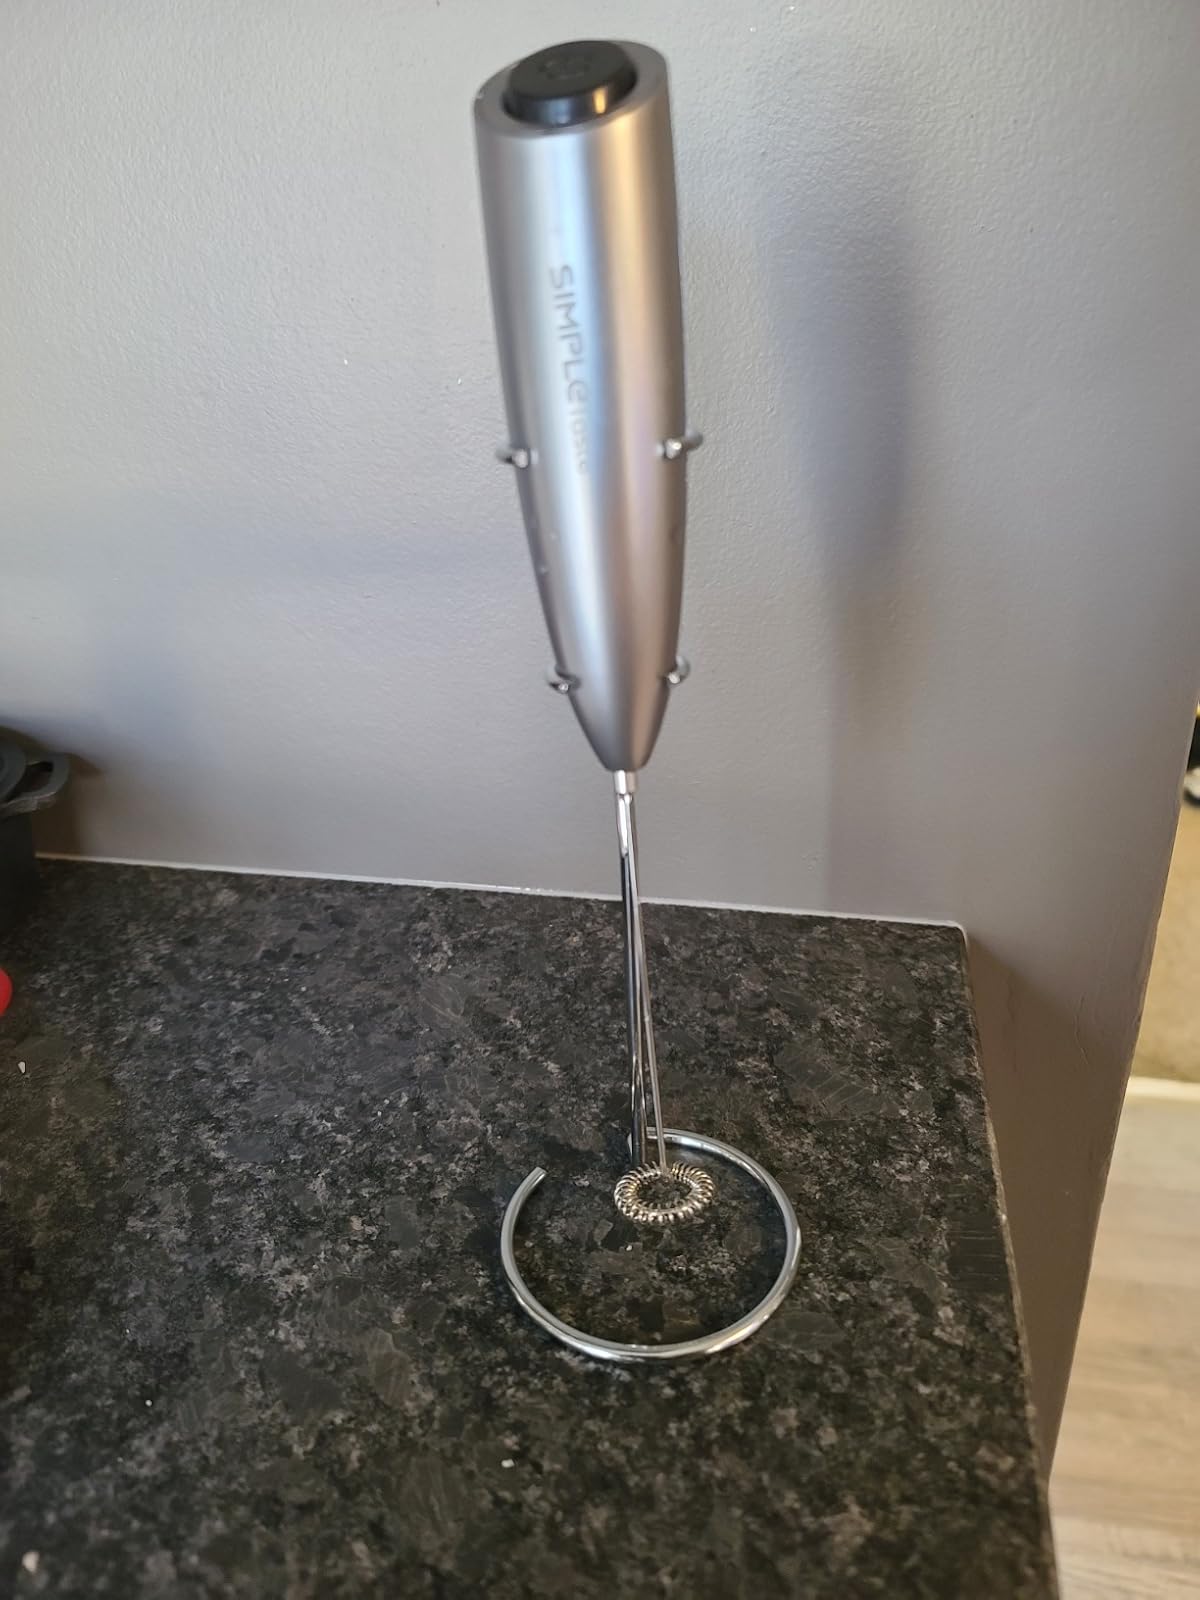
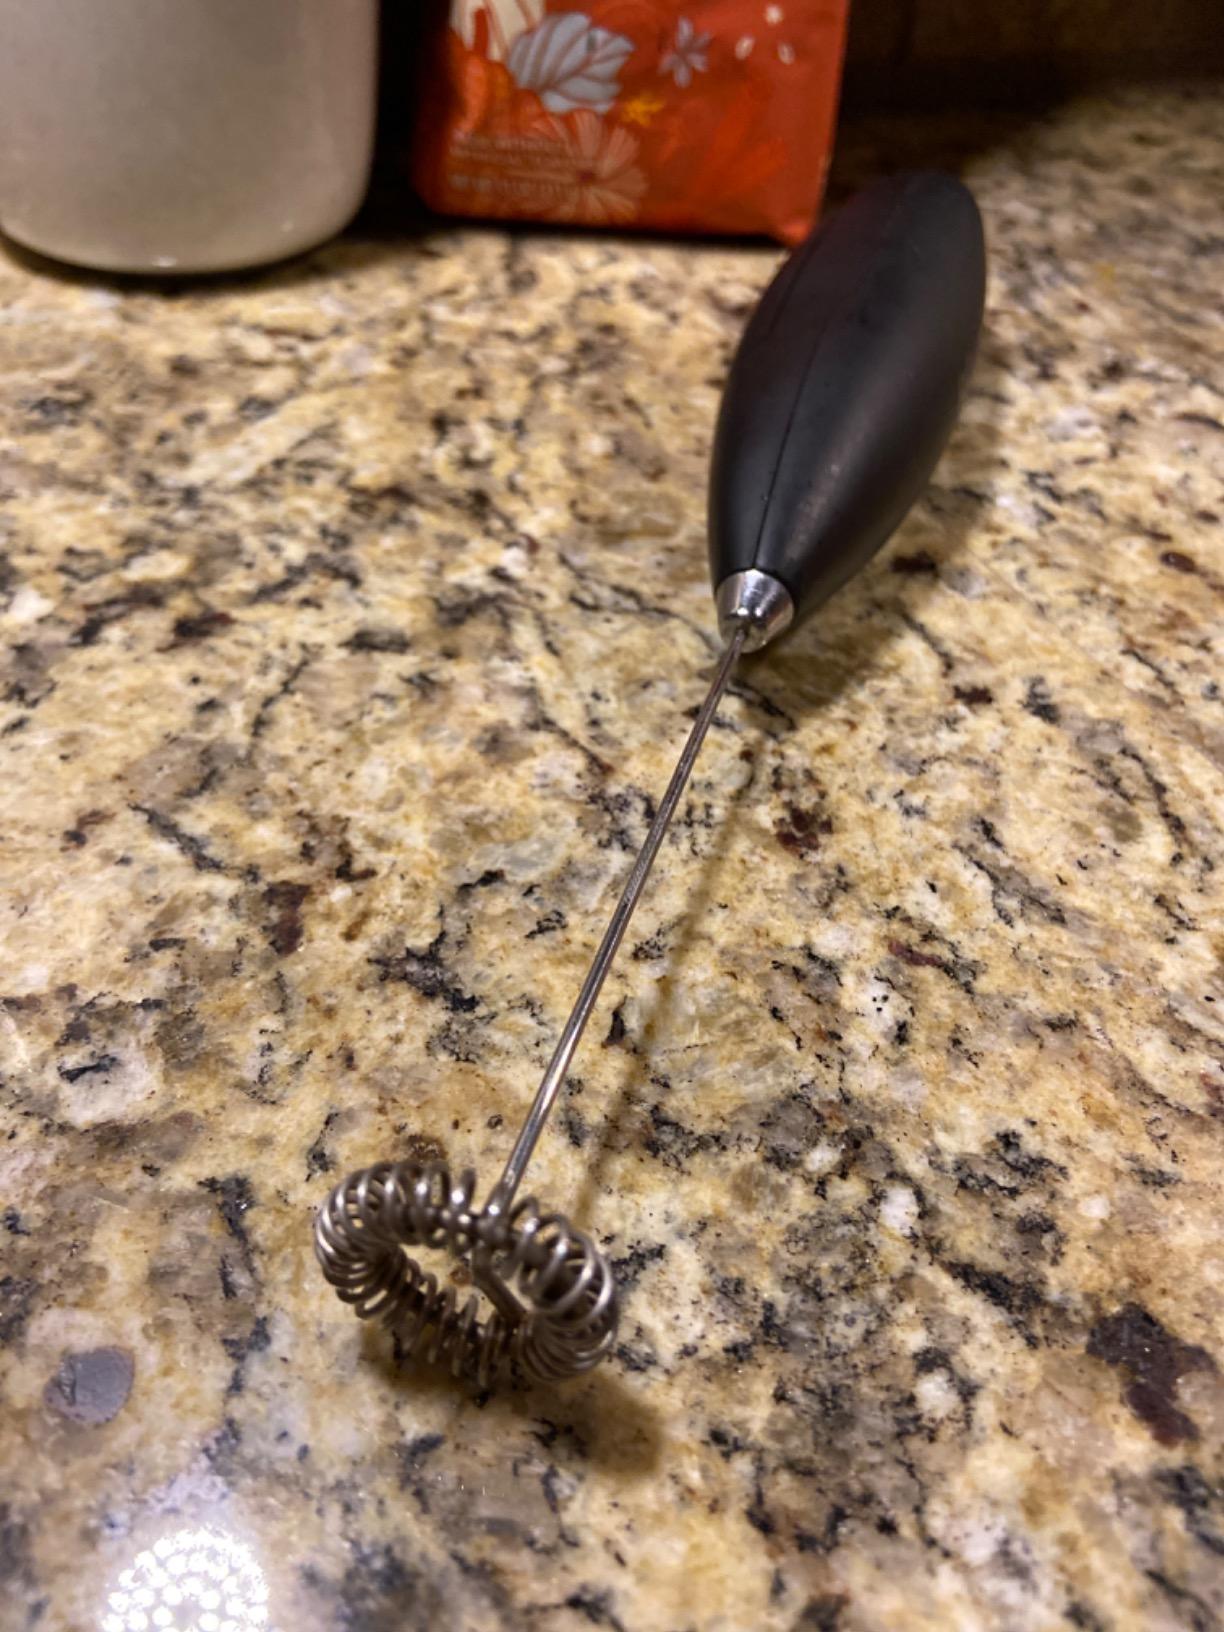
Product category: items_mixer
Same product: no